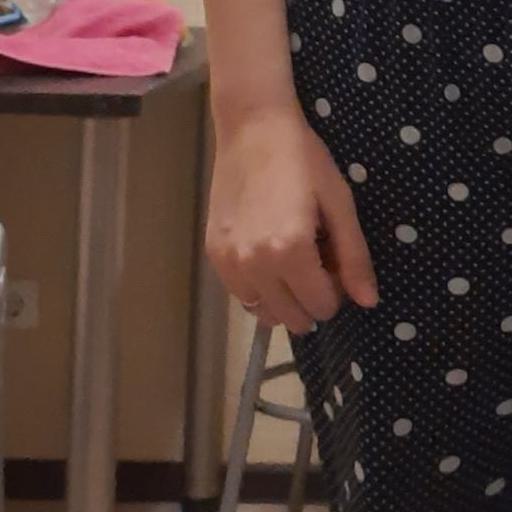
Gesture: no_gesture